Jun Bernardino Trophy

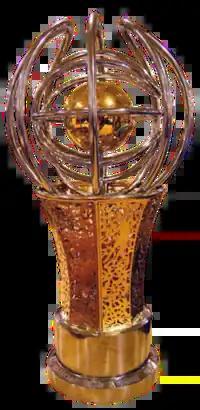
The 2006 version of the Jun Bernardino Trophy. It is now in the possession of the TNT Tropang Texters after winning three consecutive Philippine Cups from 2011 to 2013.

The trophy is made up of 24-karat gold plate, stands at tall and worth ₱500,000 (as of 2006). The frame, in the shape of a basketball ring, is composed of eight panels with four designs, reflecting at opposite sides. The design consists of a basketball player dribbling, shooting, or dunking the ball. The ring supports an orb, reflecting a basketball's groove lines. A gold-plated sphere is placed at the center to illuminate the optical illusion of a basketball together with the orb.